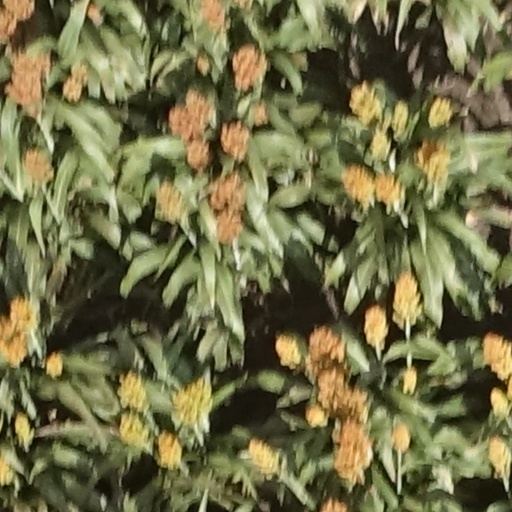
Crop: sorghum